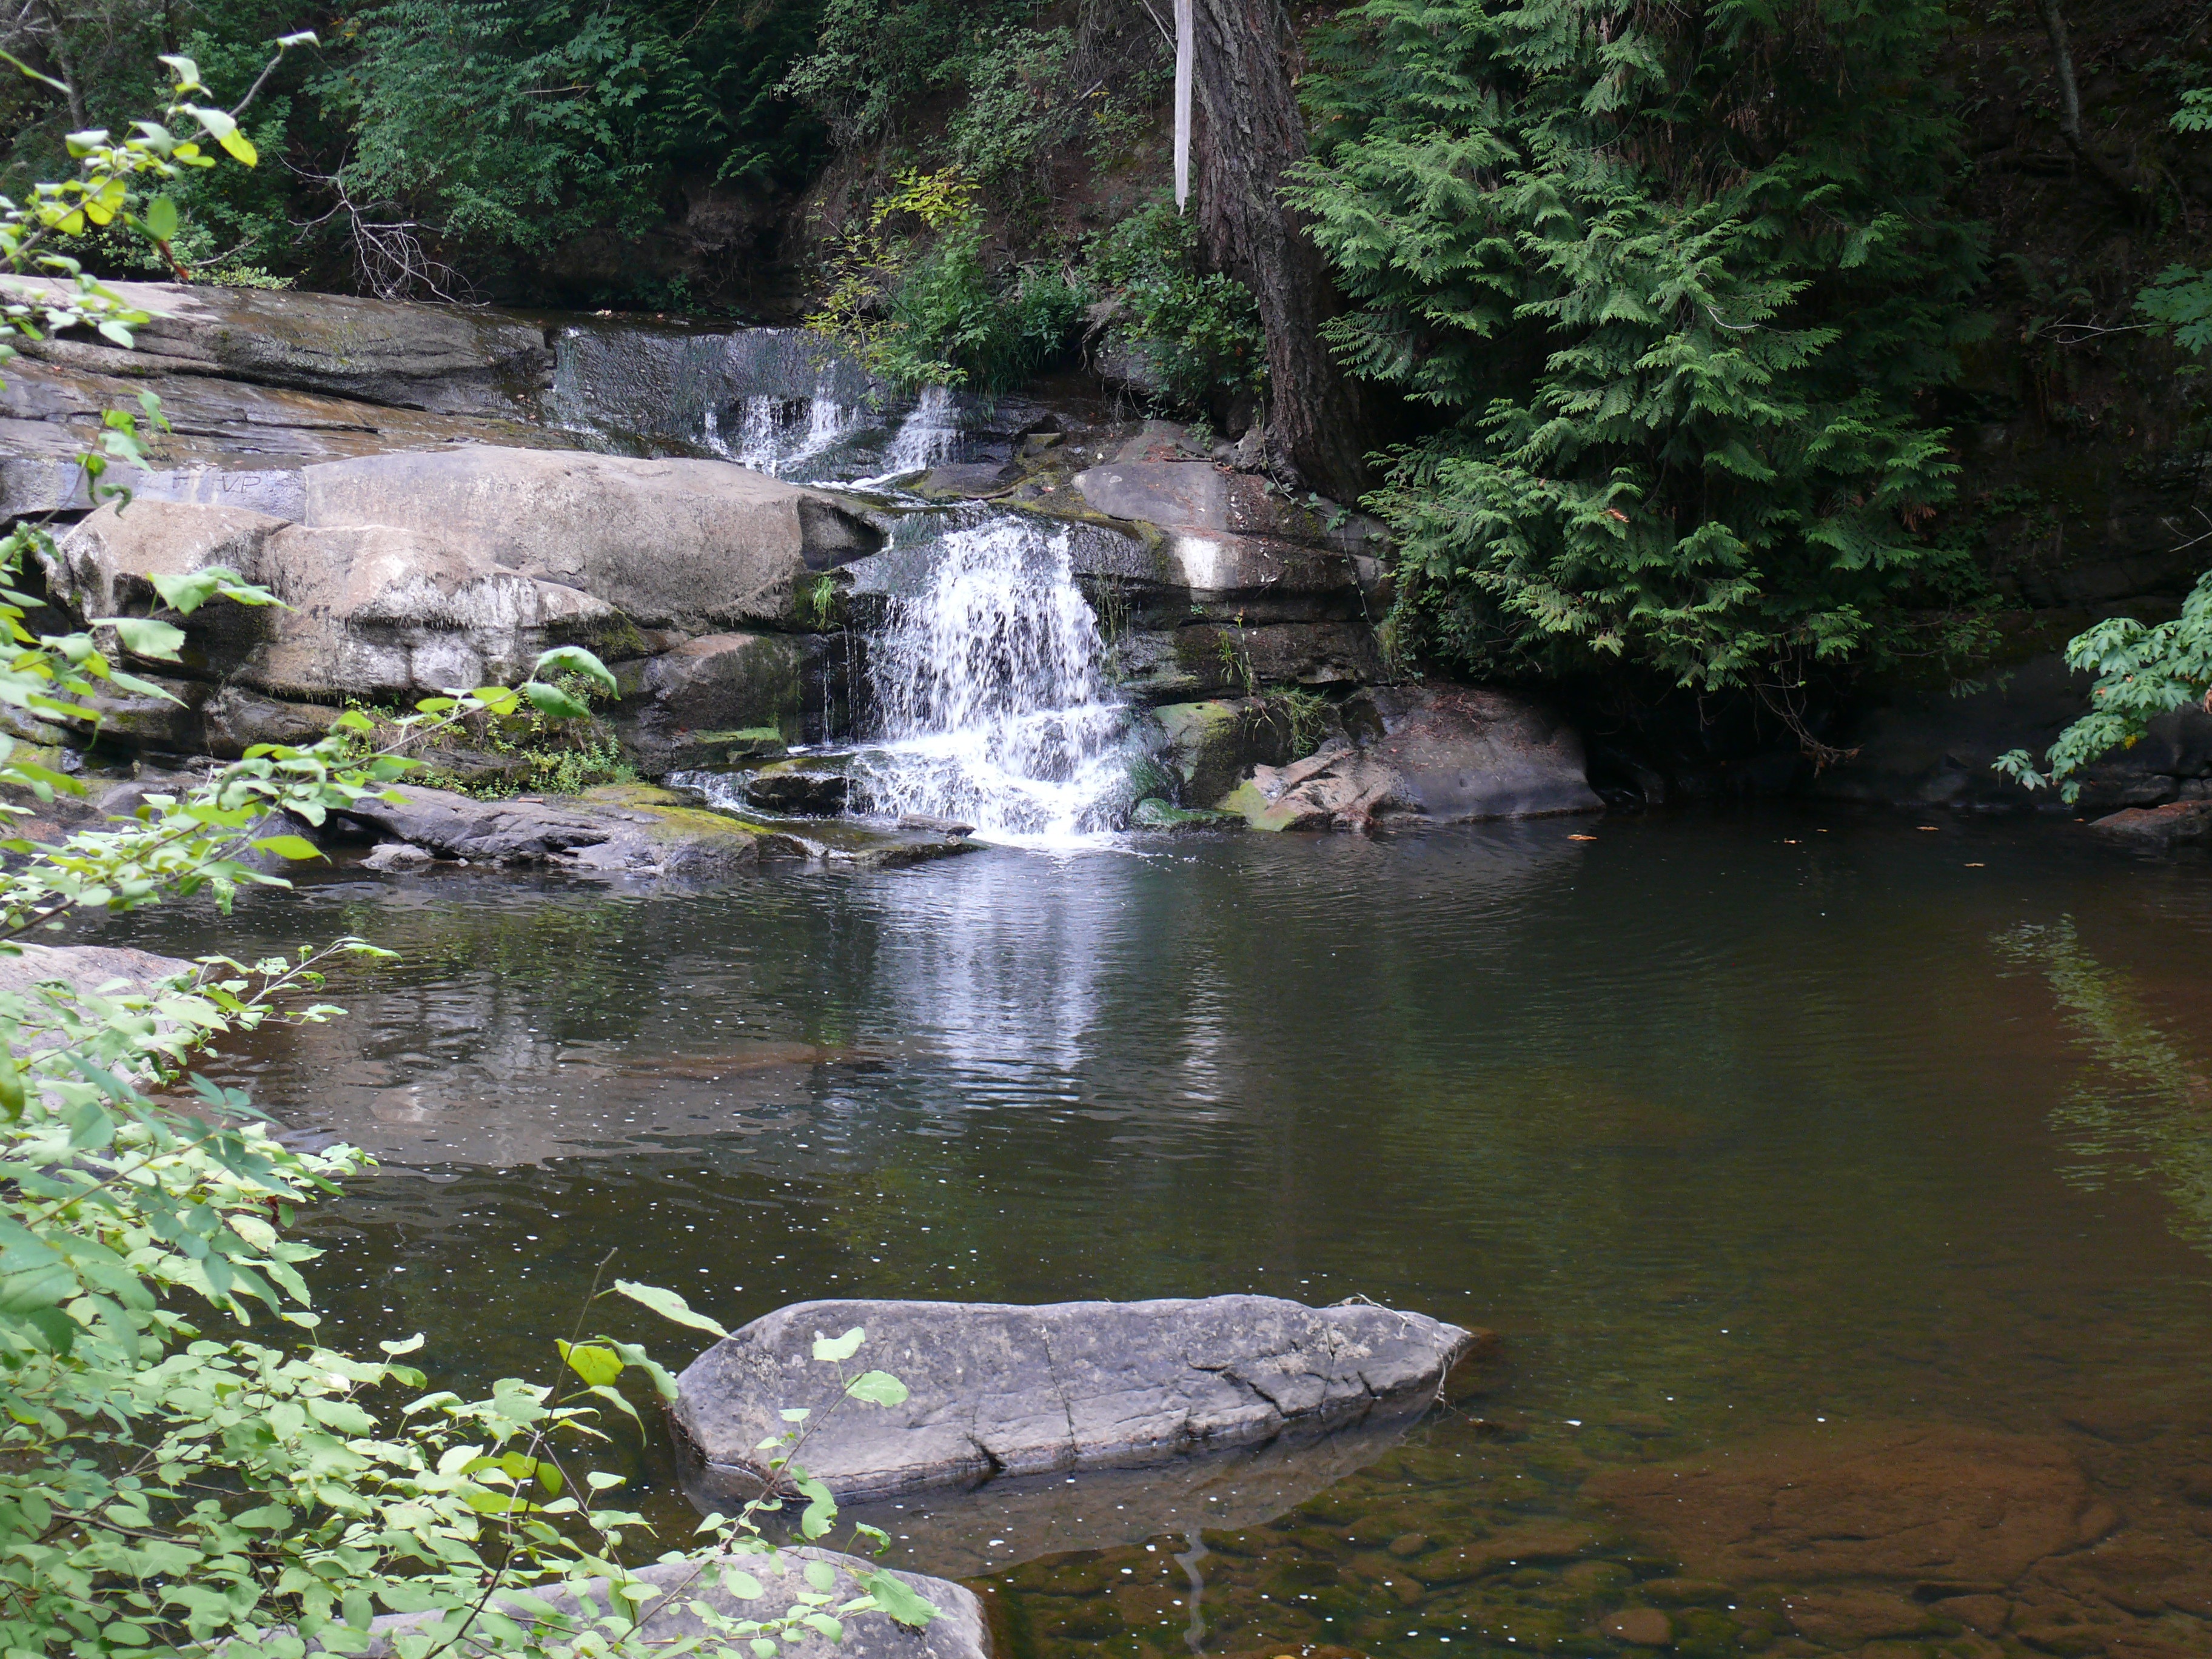
tree, water, nature, forest, outdoor, rock, waterfall, creek, wilderness, flower, river, pond, environment, foliage, stream, jungle, tranquil, scenic, park, rapid, body of water, rainforest, woodland, water feature, watercourse